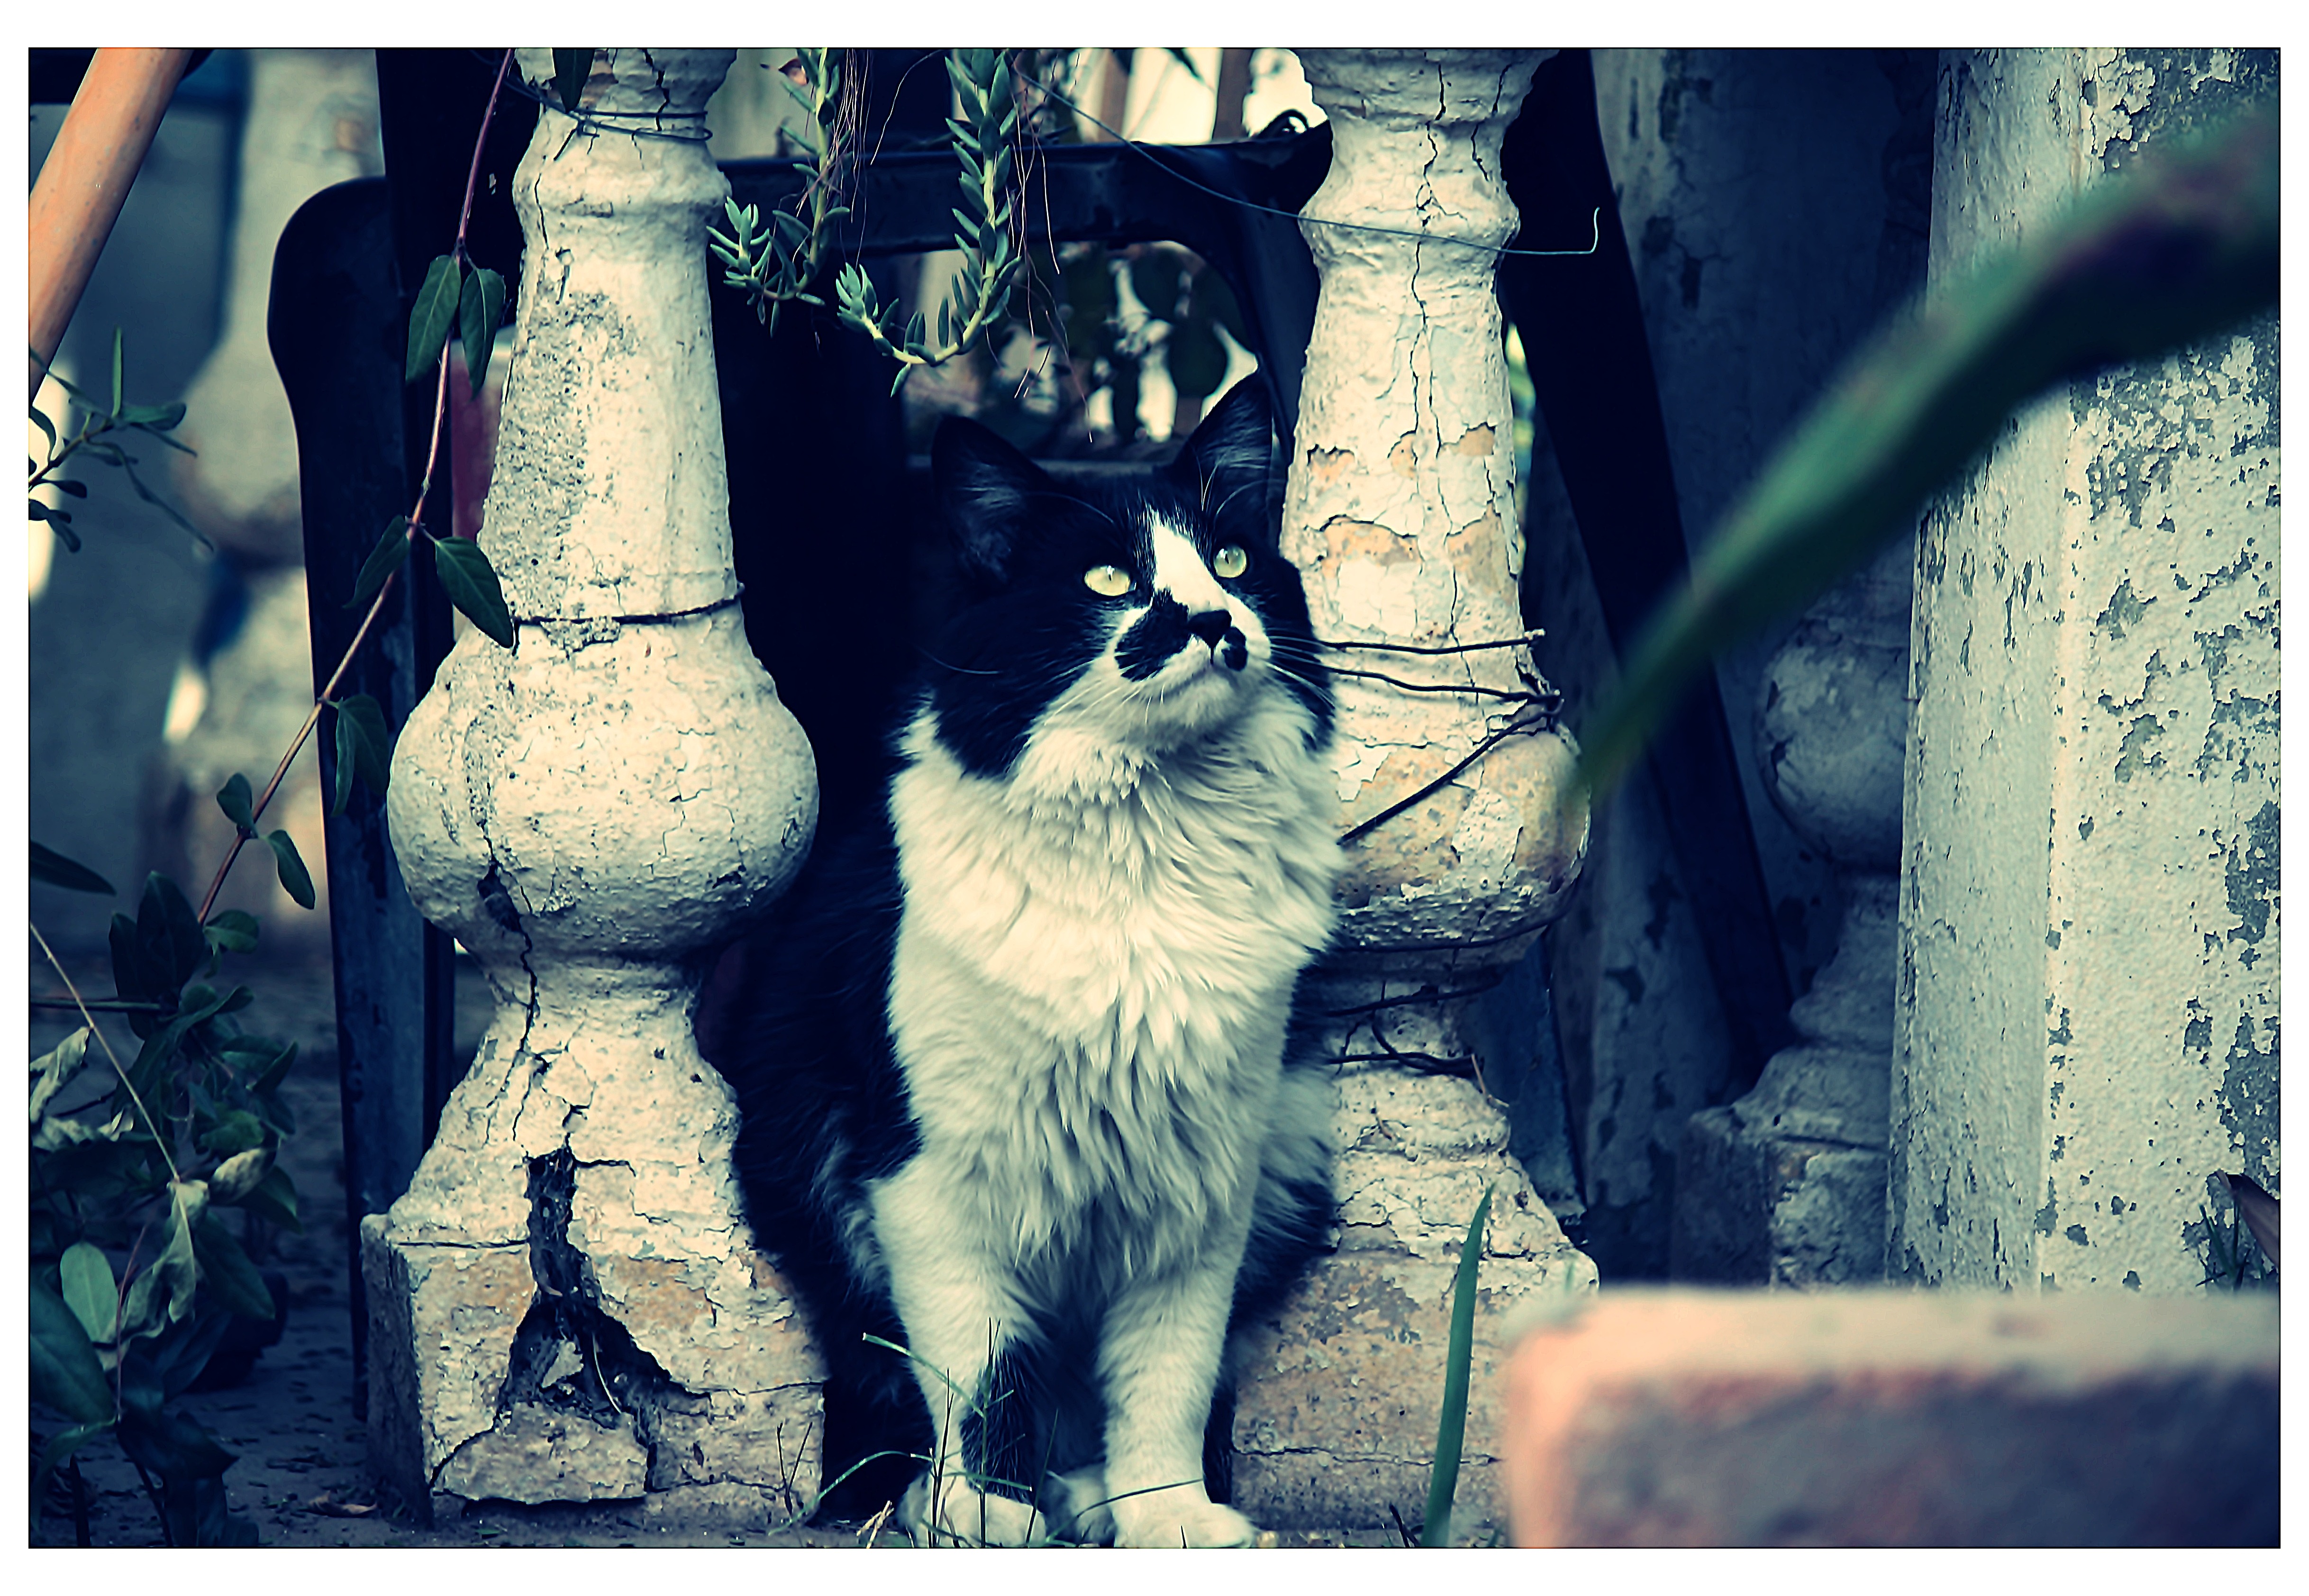
old, pet, cat, feline, photograph, image